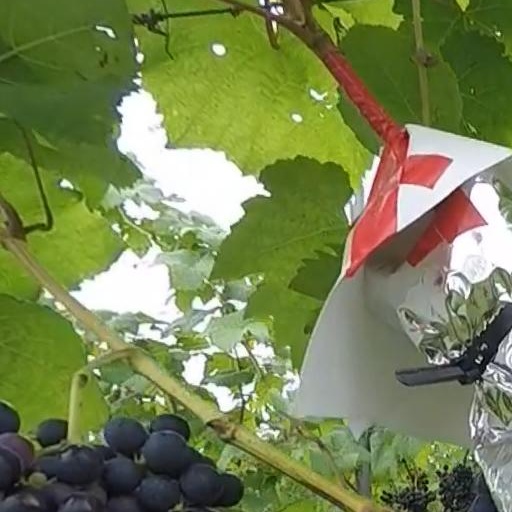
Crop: grape